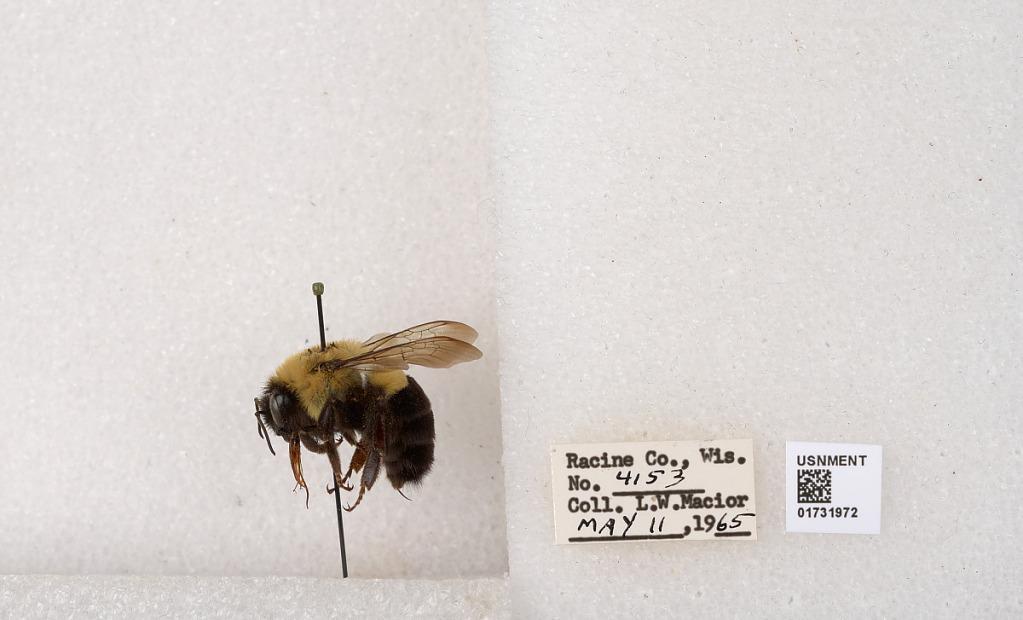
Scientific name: Bombus impatiens Cresson
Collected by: L. Macior
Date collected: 1965-5-11
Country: United States
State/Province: Wisconsin
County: Racine
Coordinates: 42.7299, -87.8123